Kosovo

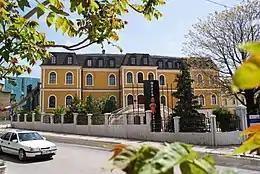
The National Museum of Kosovo

The electricity sector in Kosovo is considered one of the sectors with the greatest potential of development. Kosovo's electricity sector is highly dependent on coal-fired power plants, which use the abundant lignite, so efforts are being made to diversify electricity generation with more renewables sources, such as wind farms in Bajgora and Kitka.